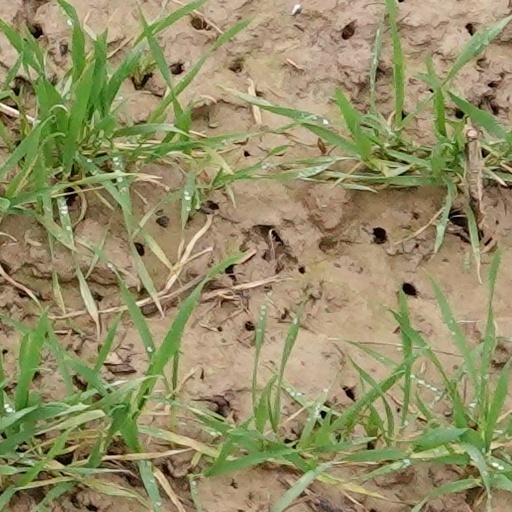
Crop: wheat